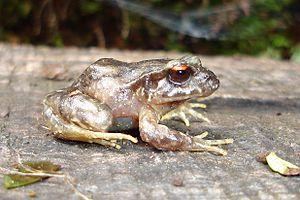
Eupsophus roseus est une espèce d'amphibiens de la famille des Alsodidae.